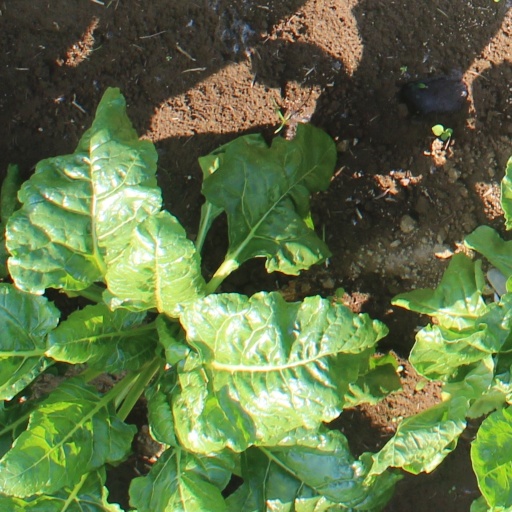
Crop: sugar beet